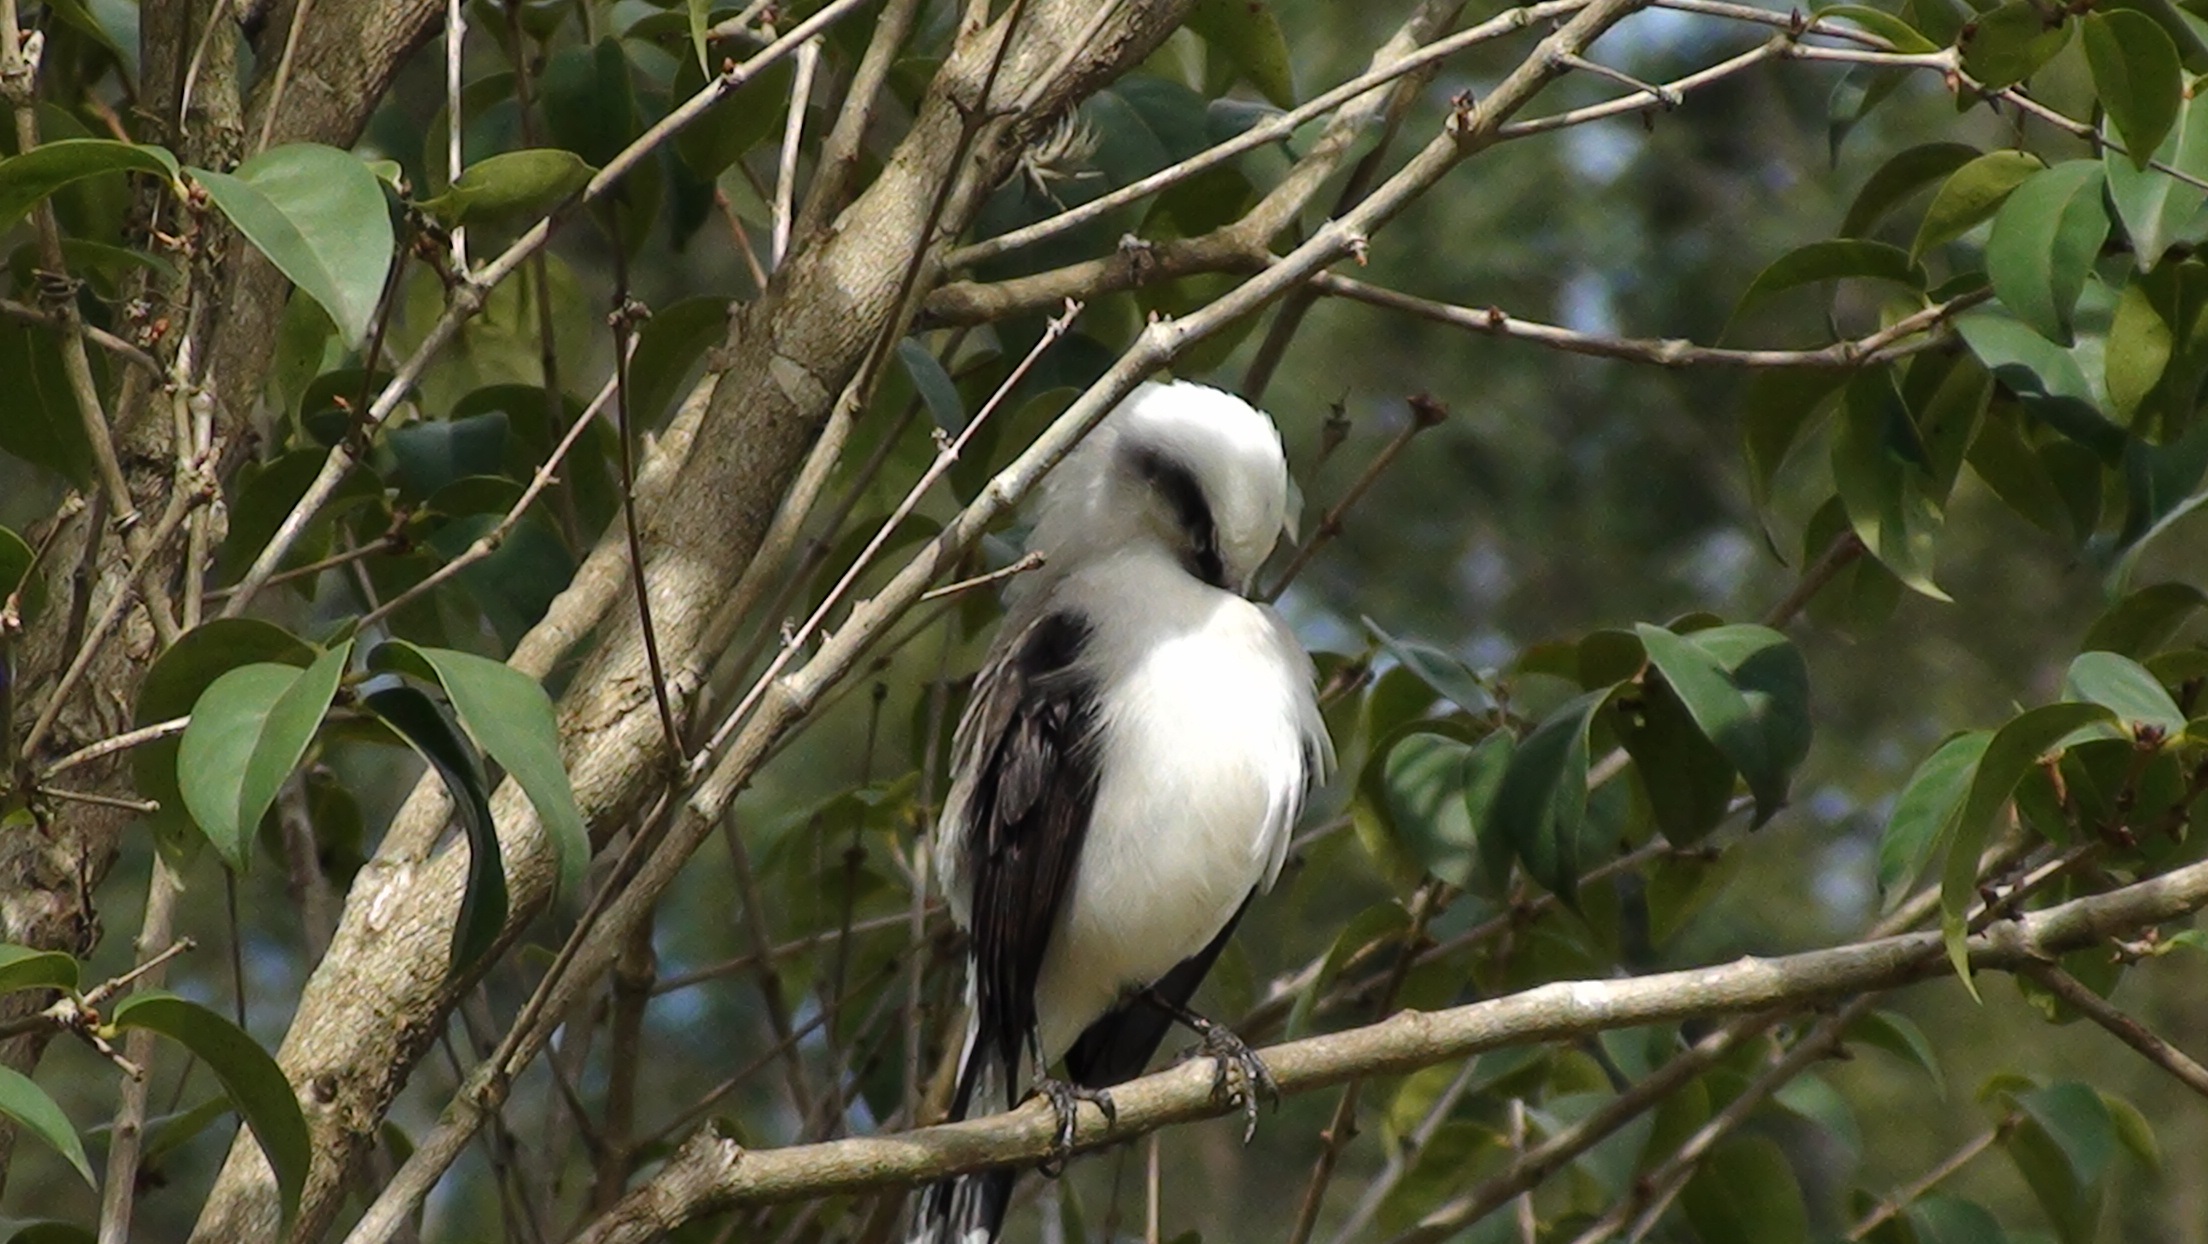
tree, nature, branch, bird, flying, wildlife, environment, beak, fauna, encyclopedia, animals, vertebrate, tropical birds, fluvicola nengeta, masked water tyrant